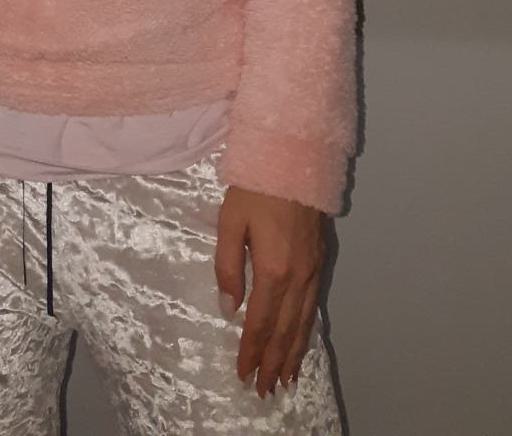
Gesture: no_gesture